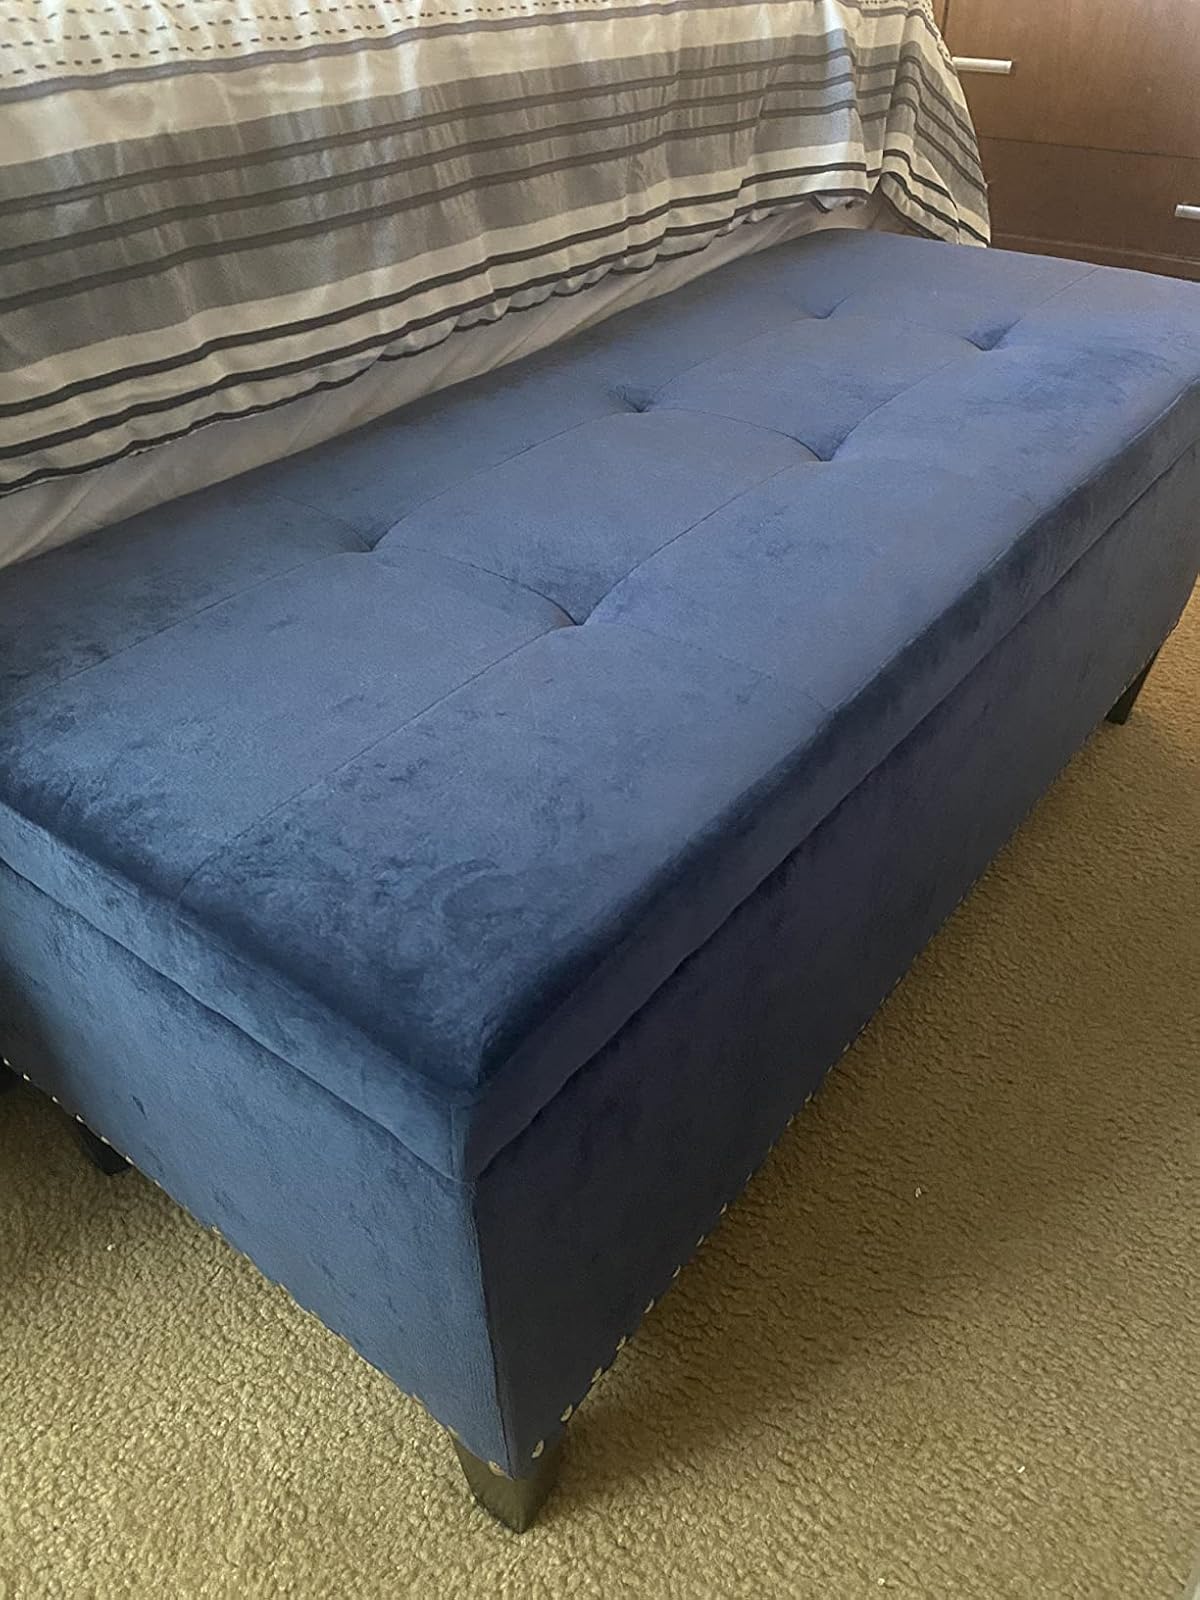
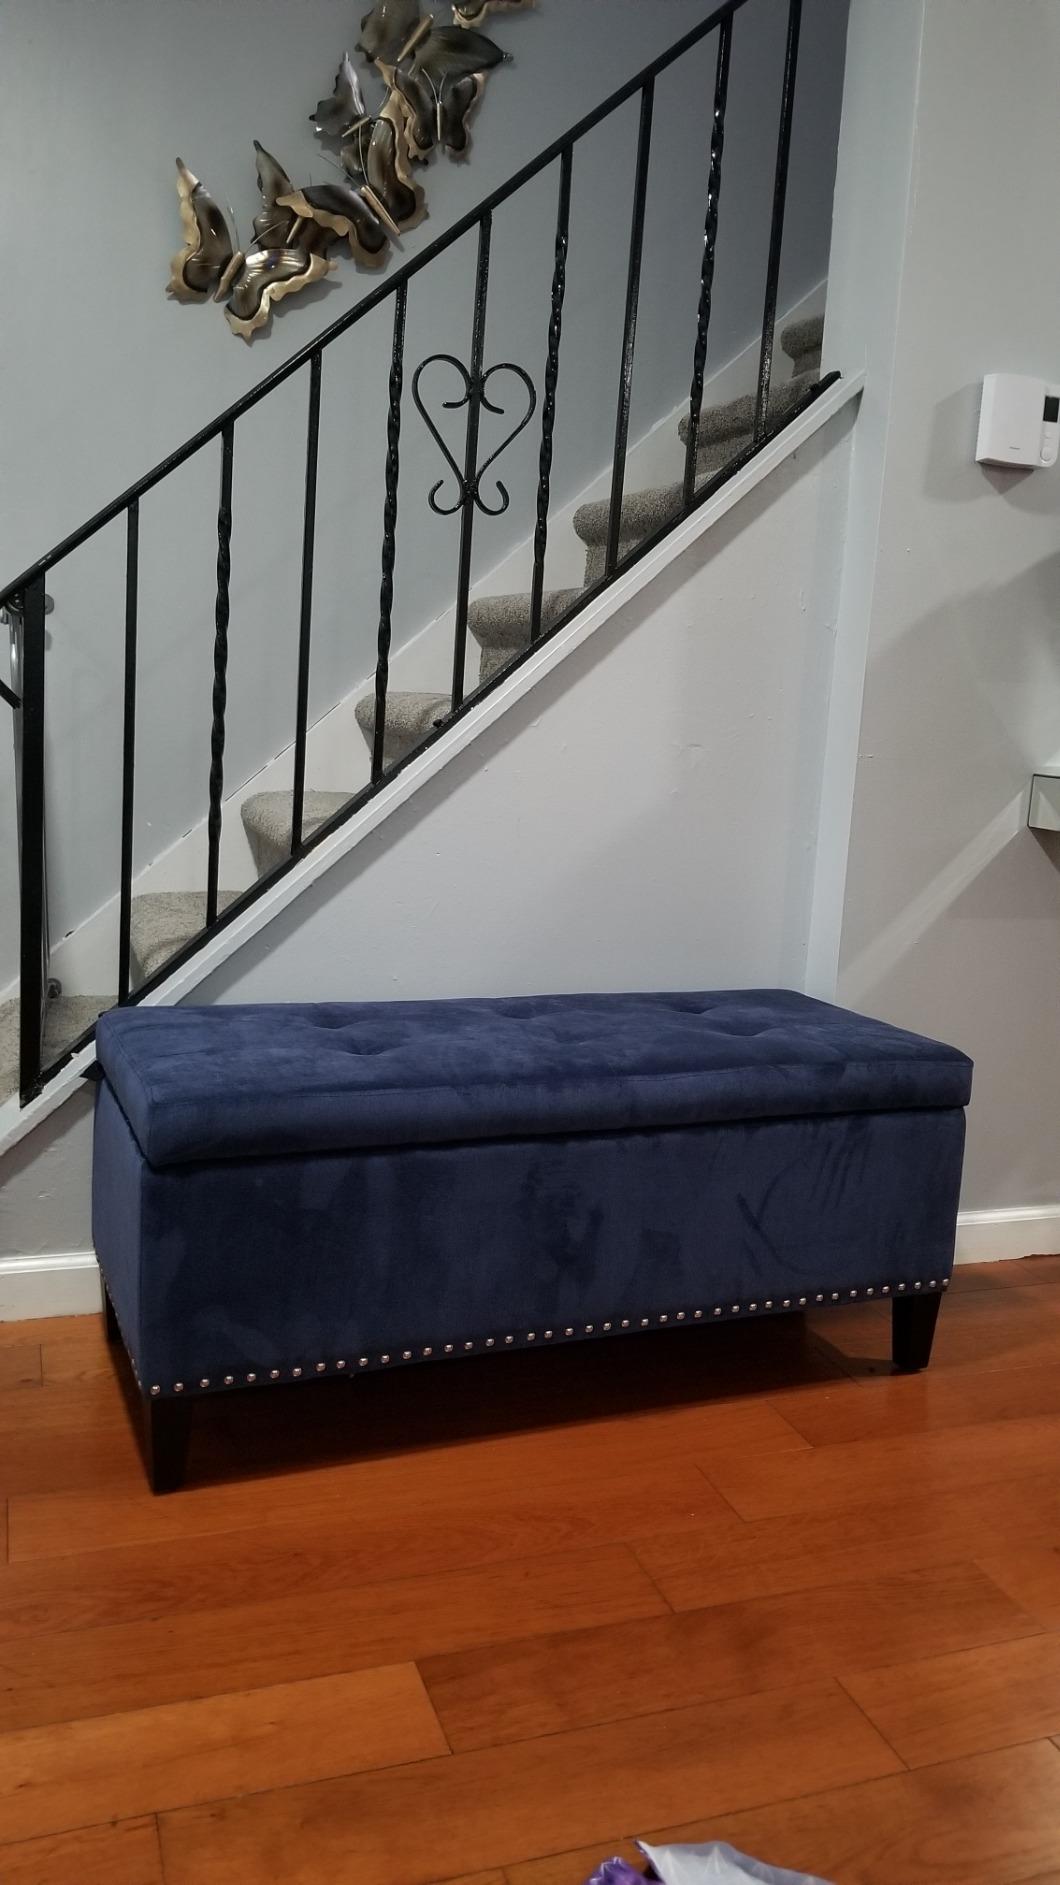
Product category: stool
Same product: yes